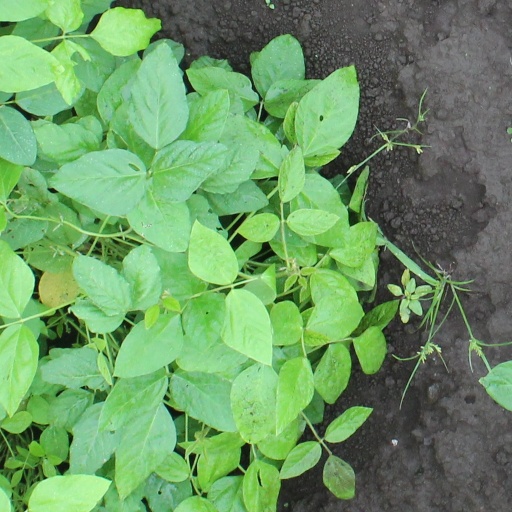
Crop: soybean